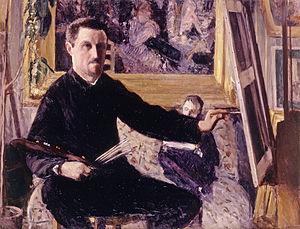
Autoportrait au chevalet
Autoportrait au chevalet, appelé aussi Portrait de l'artiste au chevalet, est un tableau autoportrait de Gustave Caillebotte réalisé entre 1879 et 1880. Cette peinture à l'huile sur toile est conservée par un collectionneur anonyme.
Gustave Caillebotte, né à Paris le 19 août 1848 et mort à Gennevilliers le 21 février 1894, est un peintre français, collectionneur, mécène et organisateur des expositions impressionnistes de 1877, 1879, 1880 et 1882.